Ramalhão Palace

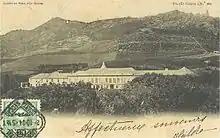
A view of Ramalhão Palace at the turn of the 19th/20th centuries.

The Palace of Ramalhão is a neoclassical Palace in Sintra, Portugal. The palace has its origins in a small farm that was enlarged into a palace by Luis Garcia de Bivar in 1470. It was at this palace where Queen Carlota Joaquina frequently stayed after 1802, and where she was exiled after refusing to swear to the Portuguese Constitution of 1822. The building is decorated in the Louis XVI style. The palace interior includes exotic frescos attributed to the painter Manuel da Costa, one of the decorators of the Palace of Queluz.